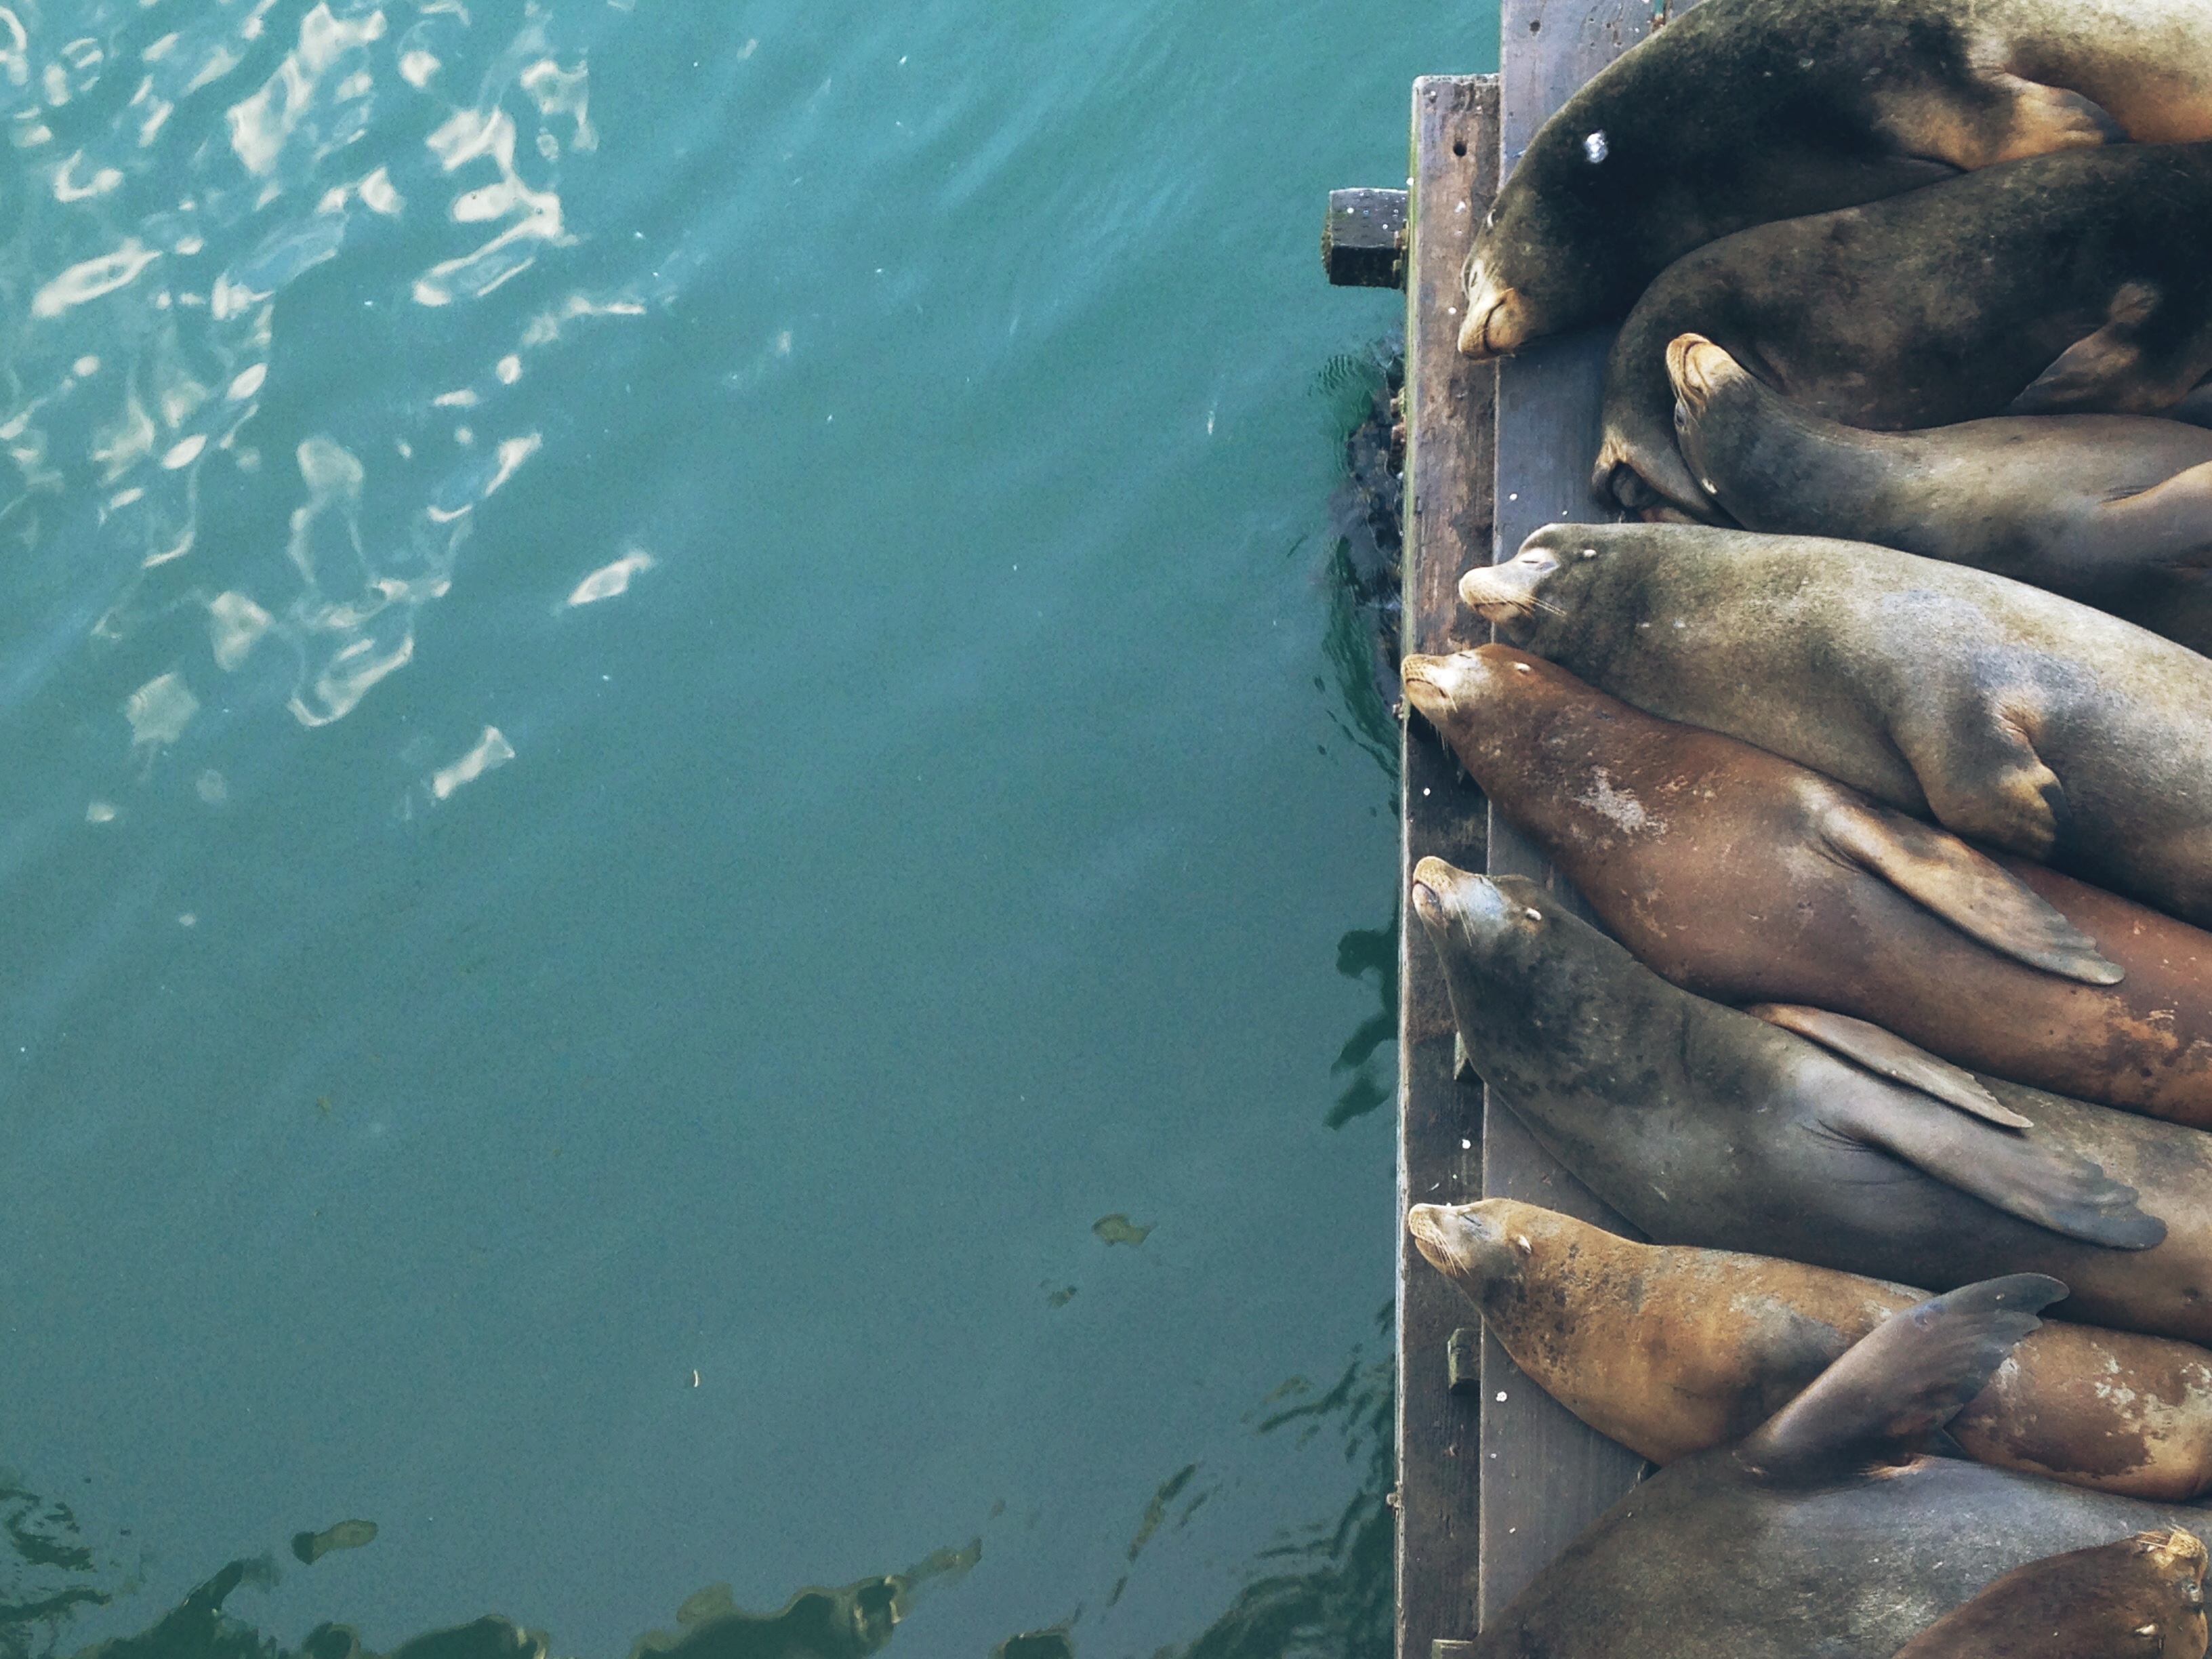
sea, water, lake, biology, mammal, fish, seal, sea lion, animals, seals, dolphin, basking, marine mammal, marine biology